Civic, Australian Capital Territory

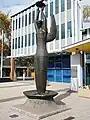
"Ethos"

Civic Square houses the Australian Capital Territory Legislative Assembly, Canberra Museum and Gallery, Civic Library and Canberra Theatre as well as many local cultural organizations, including the Canberra division of the National Trust of Australia.